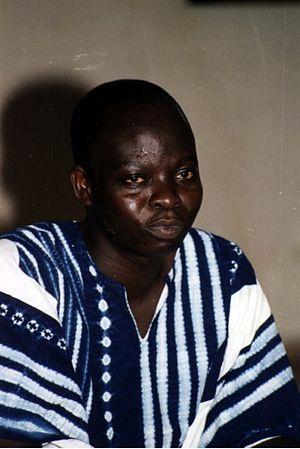
Homme de culture
Camille Adébah Amouro, né le 26 juin 1963 à Boukoumbé est un dramaturge, metteur en scène et chroniqueur béninois. Son drame politique Goli a fait date dans l'histoire du théâtre africain de langue française.